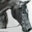
Label: horse